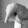
ASL letter: Q